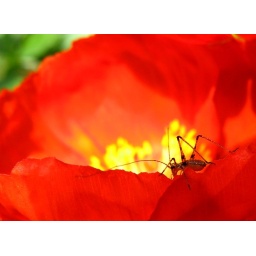
katydid nymph walking along the petal edge of a red poppy in a favorite cambridgeport garden